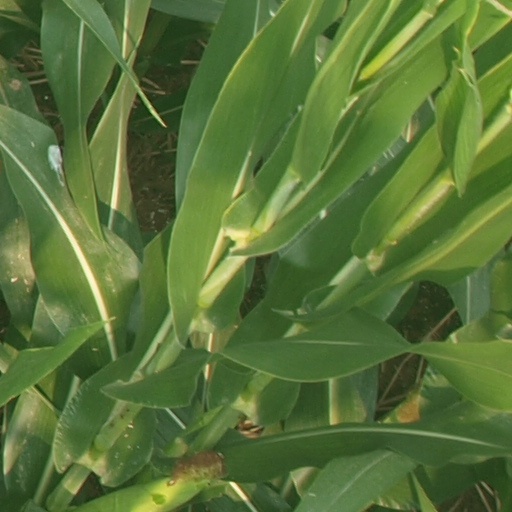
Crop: maize; corn